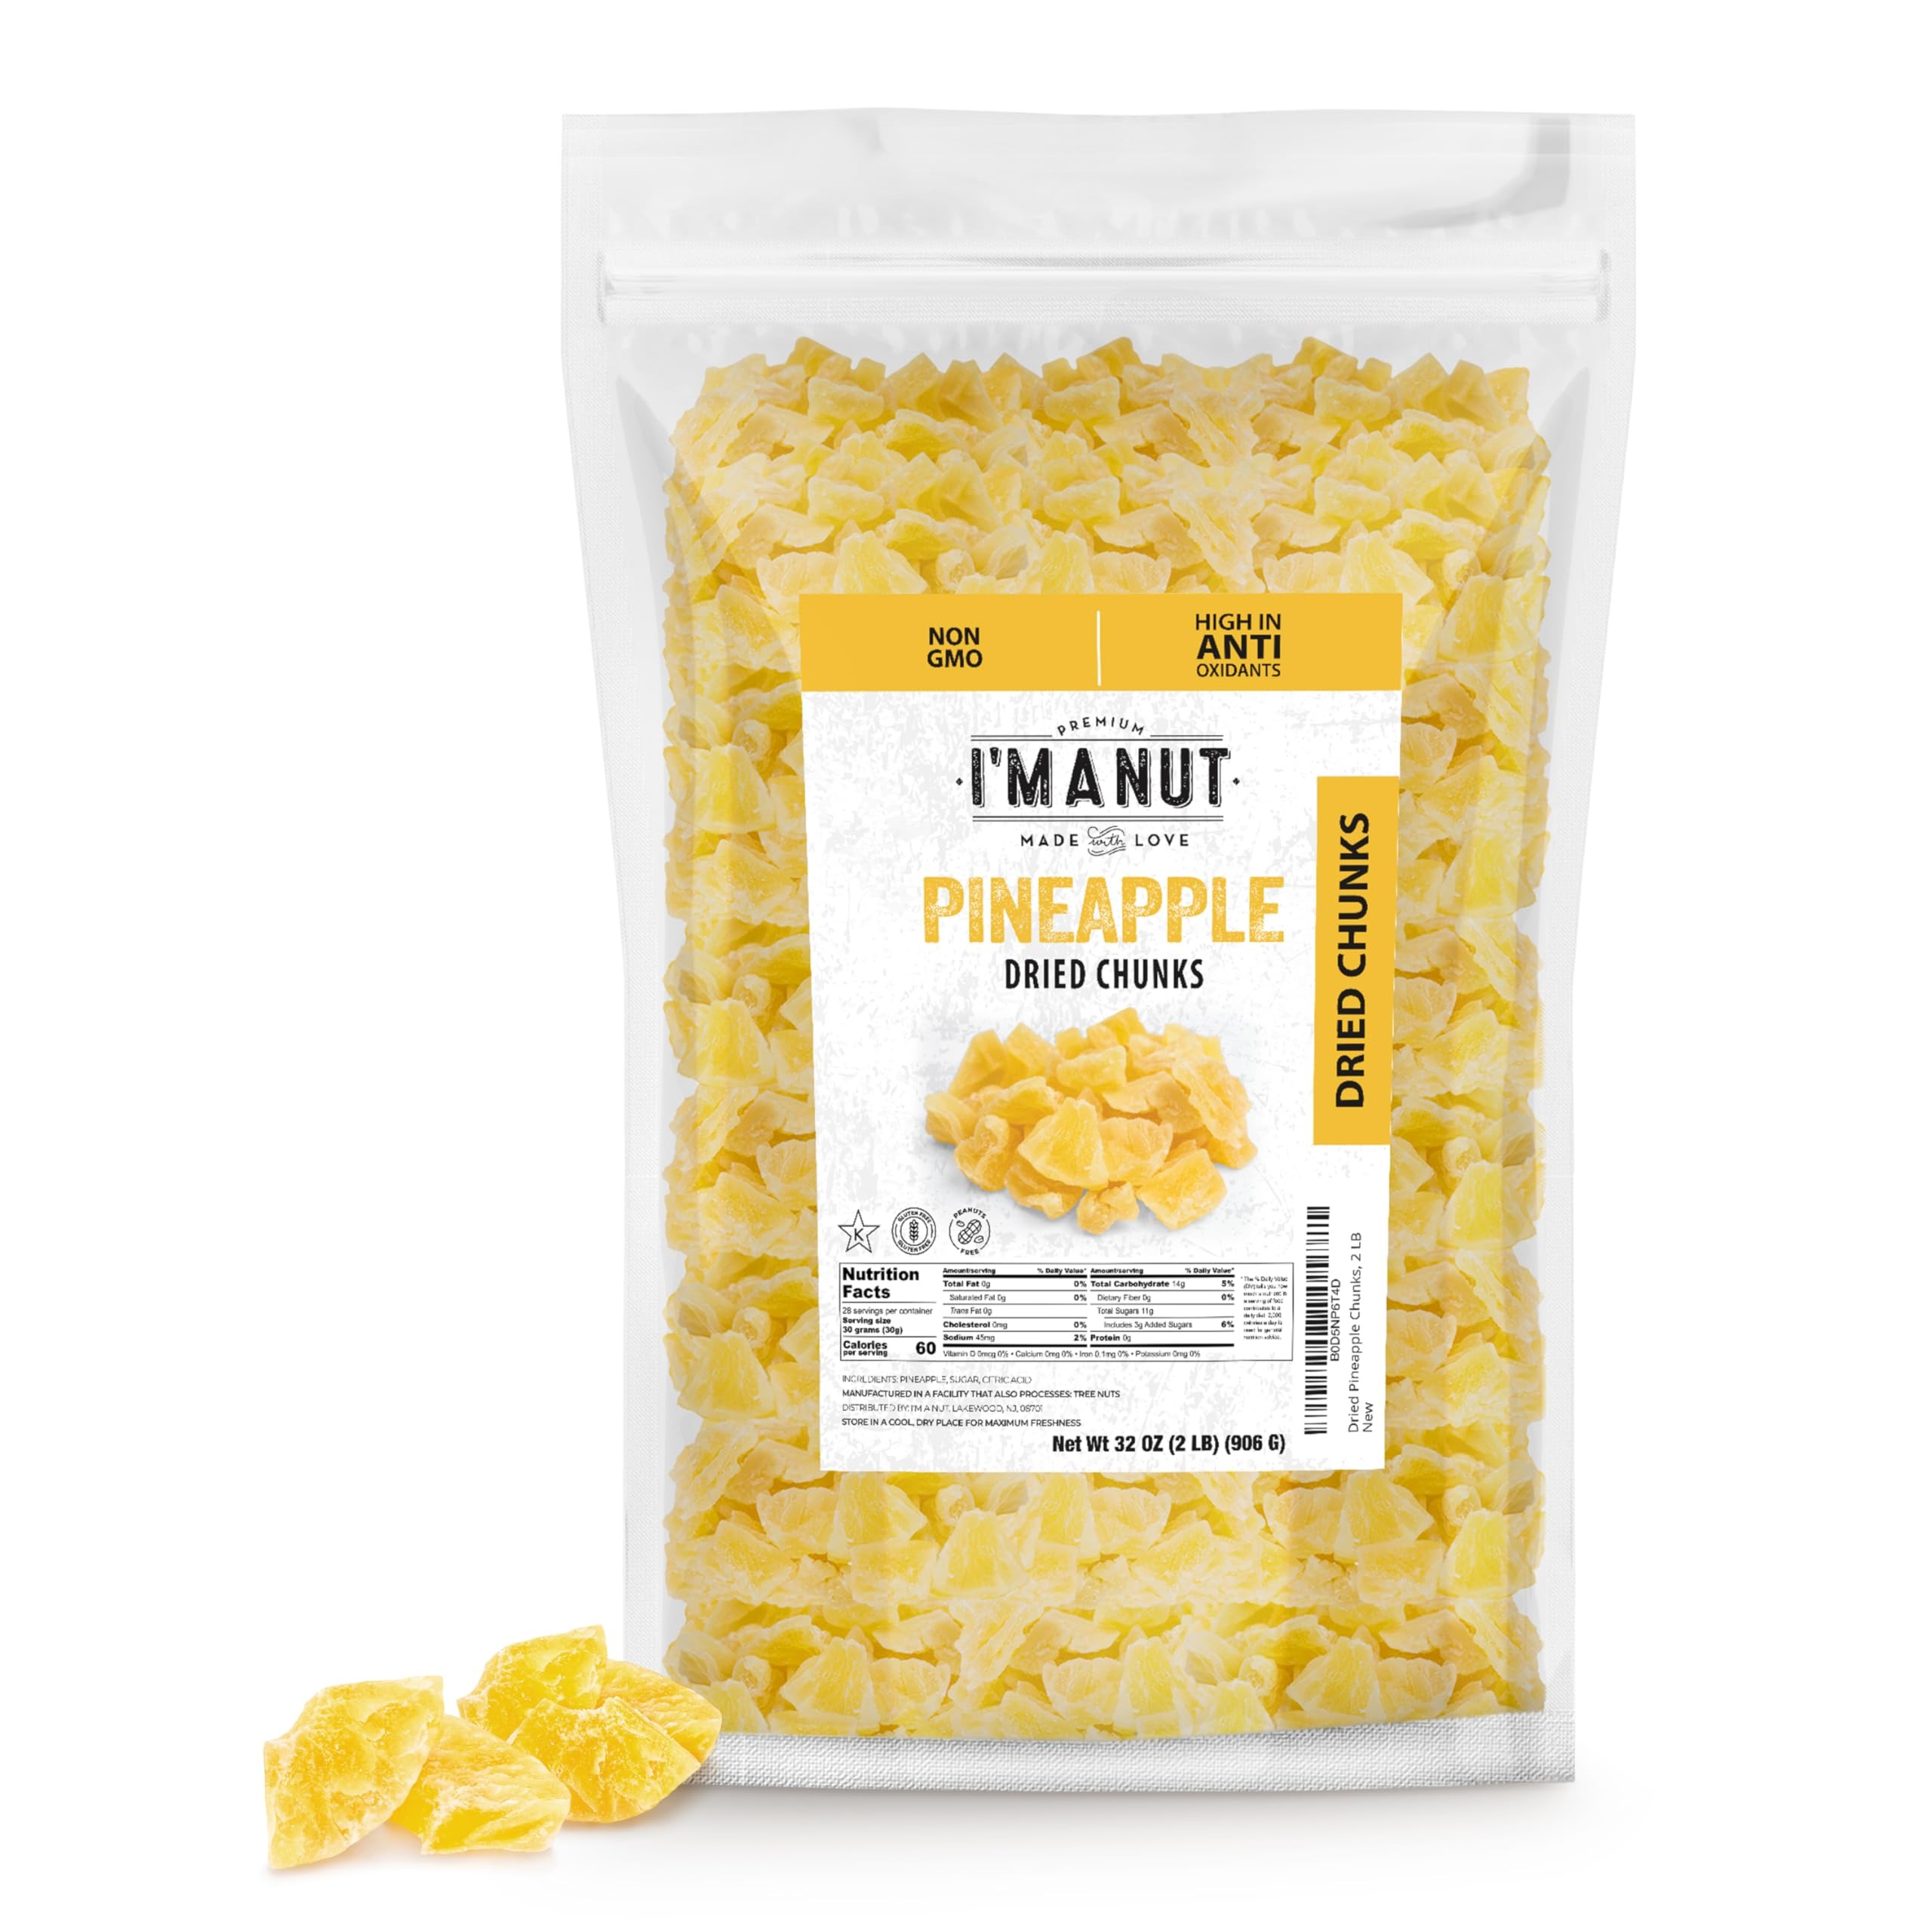
Item Name: Premium Dried Pineapple Chunks 32oz | Non-GMO, Batch Tested Gluten & Peanut Free | Ethically Sourced for Guilt-Free Snacking | Fresh, Crispy & Sweetened for Delicious Flavor
Bullet Point 1: Deliciously Sweet & Satisfyingly Crunchy: Indulge in our premium dried pineapple chunks, sweetened to perfection for a naturally satisfying crunch. The ideal guilt-free snack to satisfy your sweet tooth, while delivering a delightful balance of flavor and texture.
Bullet Point 2: Ethically Sourced, Better for the Planet: We take pride in responsible sourcing to bring you the finest dried pineapple chunks while supporting sustainable farming practices. Snack confidently knowing you’re choosing a product that cares for people and the planet.
Bullet Point 3: Non-GMO & Batch Tested for Purity: Your health is our priority. Our dried pineapple chunks are Non-GMO and batch tested gluten & peanut free, ensuring safety and quality for allergy-sensitive customers. Every bag meets the highest standards, offering peace of mind with every bite.
Bullet Point 4: Healthy Snack on The Go: Enjoy the sweet & tangy goodness of these dried pineapple chunks all year long. A taste of tropical flavor in every bite. perfect for snacking, adding to trail mixes, topping yogurt, or boosting flavor in baking and desserts.
Bullet Point 5: Freshness & Quality You Can Taste: Expertly prepared and packaged for freshness and crisp texture, our dried pineapple chunks deliver superior quality with every crunch. Taste the difference of premium ingredients that make every bite deliciously satisfying.
Product Description: <p><strong>Delightful, nutritious and oh so tasty!</strong></p> <p>I'm a Nut Dried Pineapple Chunks are a deliciously healthy way to add a burst of tropical flavor to your daily snack routine! Sweet and flavorful healthy snacks without compromising on taste.</p> <p>Our pineapple chunks are sourced from the freshest, ripest pineapples, ensuring you get a taste of the tropics in every bite. These chunks are not just a treat for your taste buds but also a wholesome snack option. Packed with essential nutrients, they make an ideal snack for kids and adults alike. Whether it's vegan snacks or hiking snacks you're after, these pineapple chunks are the answer.</p> <p>Our pineapple chunks are Gluten Free and Non-GMO. Enjoy them as a standalone snack or add them to your favorite recipes, or a sweet addition to your trail mix.</p> <p>These all-natural dried pineapple chunks are not just for snacking. If you're in the mood for a fancy cocktail, try our dried fruit for cocktails. Just add a few chunks to your drink, and voila! A delicious and unique cocktail is served. Add these to your appetizers snack at your next party, picnic, or a healthy daily snack to give your family and guests - a healthy snack option that they will truly appreciate!</p> <p>Our dried pineapple chunks are sourced with care from suppliers who follow environmentally friendly and ethical practices, ensuring quality with a commitment to sustainability. Elevate your snacking game and enjoy a taste of the tropics with our premium pineapple chunks - a sweet, satisfying, and guilt-free treat!</p>
Value: 32.0
Unit: Ounce

Price: 19.95